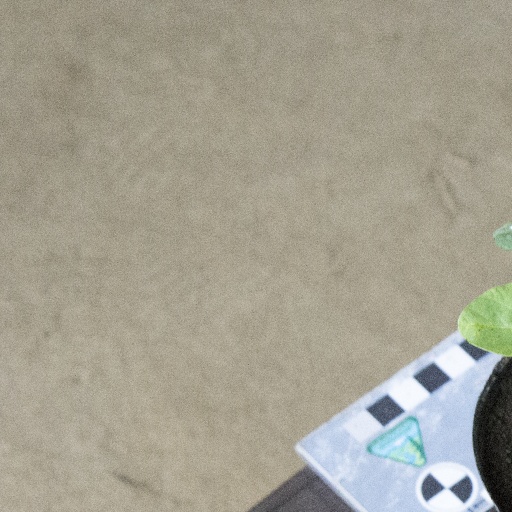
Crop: soybean